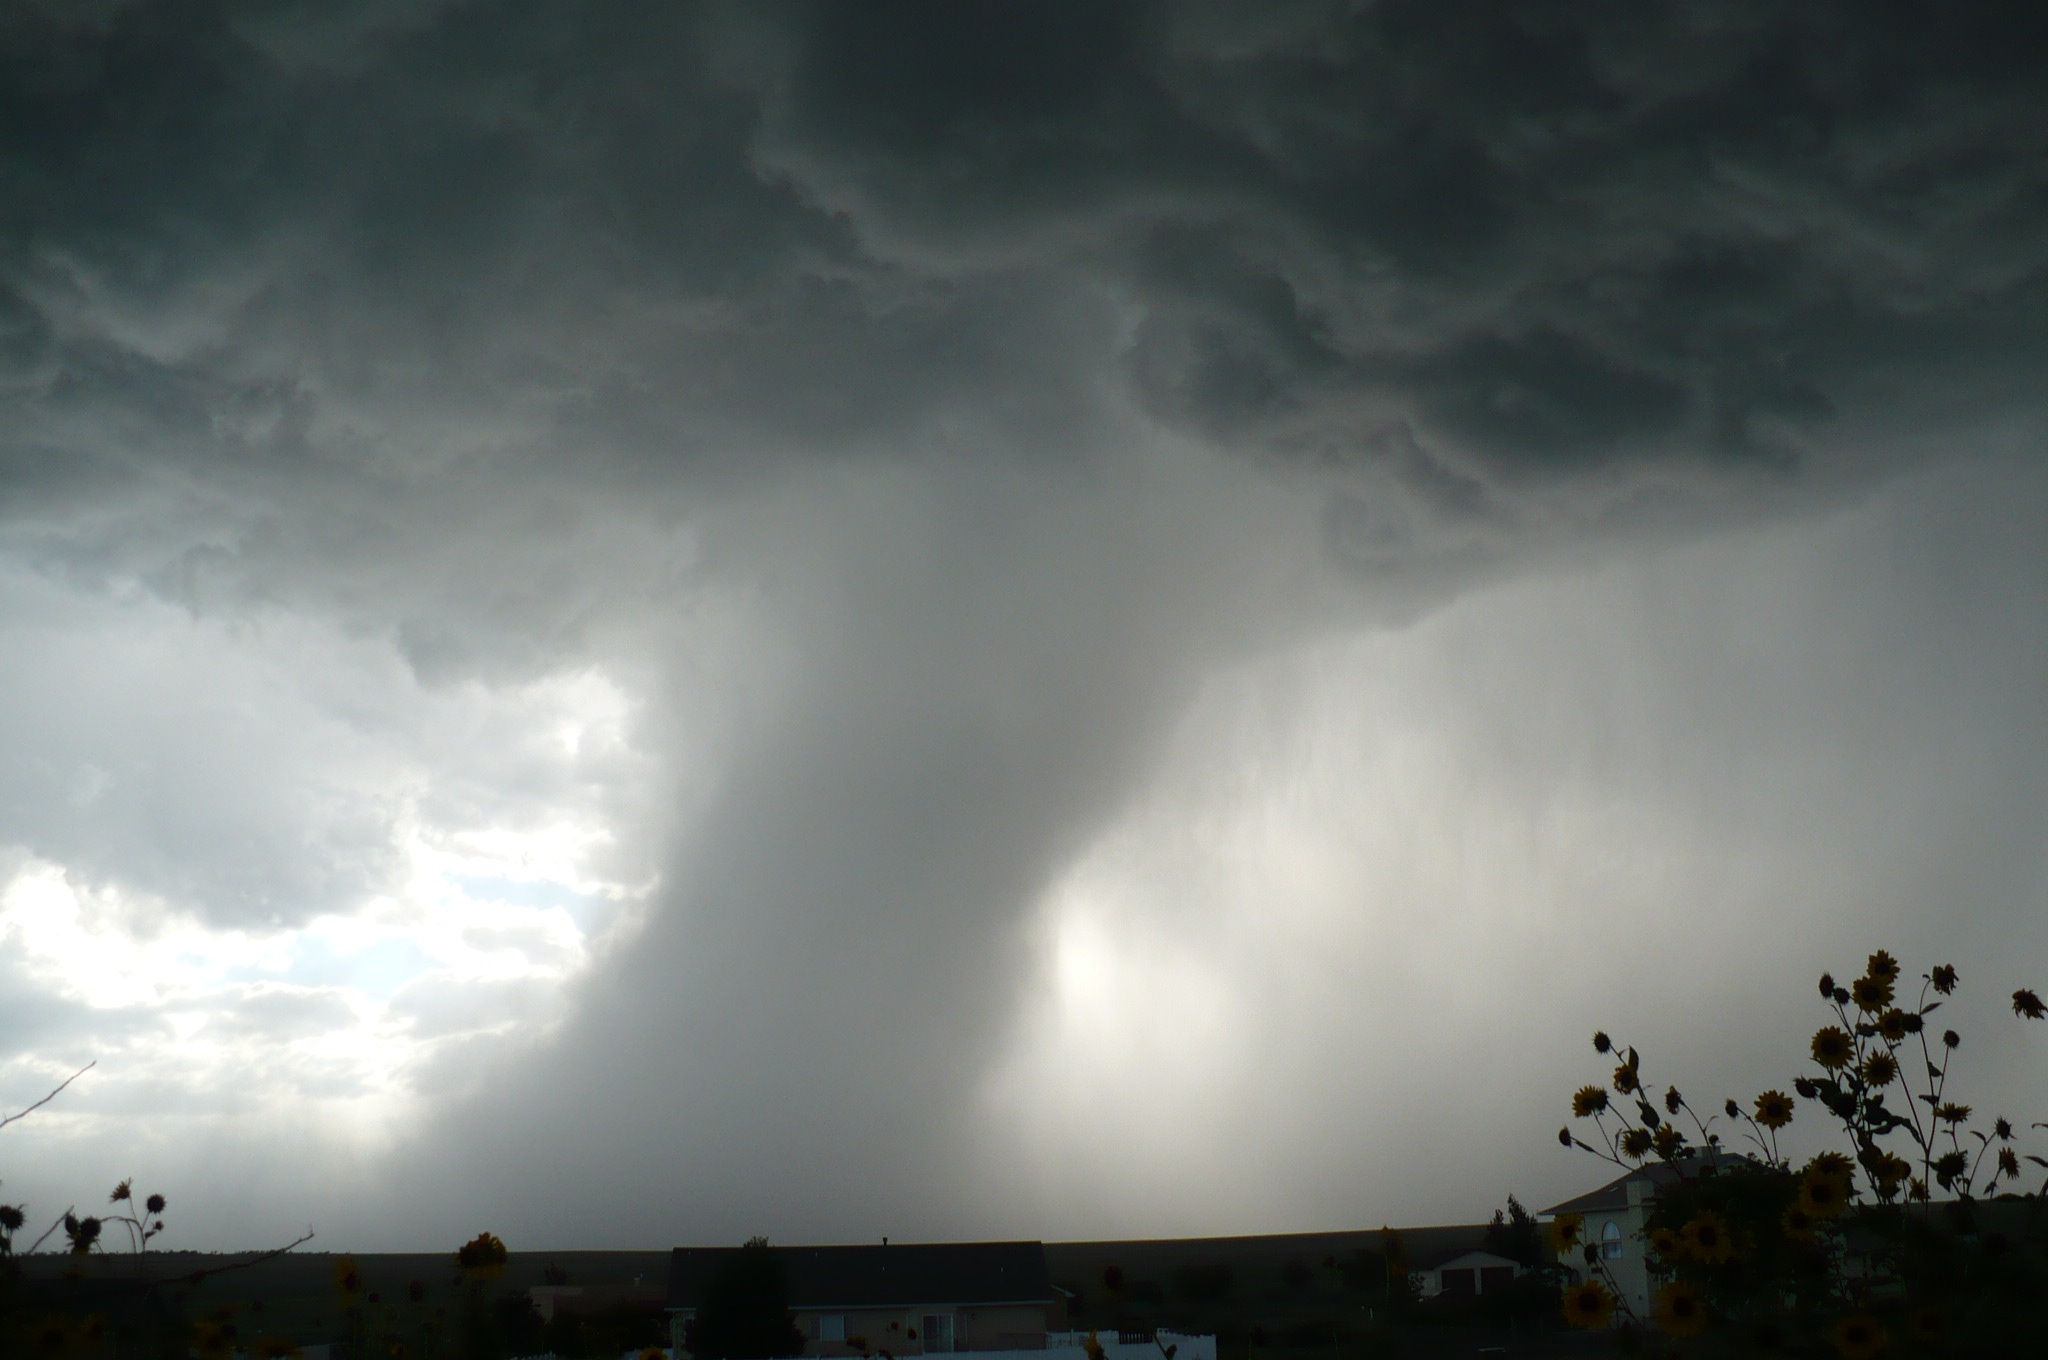
cloud, atmosphere, weather, storm, thunder, tornado, thunderstorm, phenomenon, bad weather, forecast